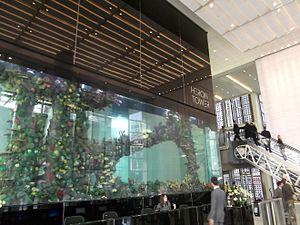
La Salesforce Tower London, située au 110 Bishopsgate, est un gratte-ciel propriété de Heron International dans la City. qui a été terminé en 2011. Il mesure 230 mètres de hautLa Salesforce Tower London a été dessinée par les architectes de Kohn Pedersen Fox.